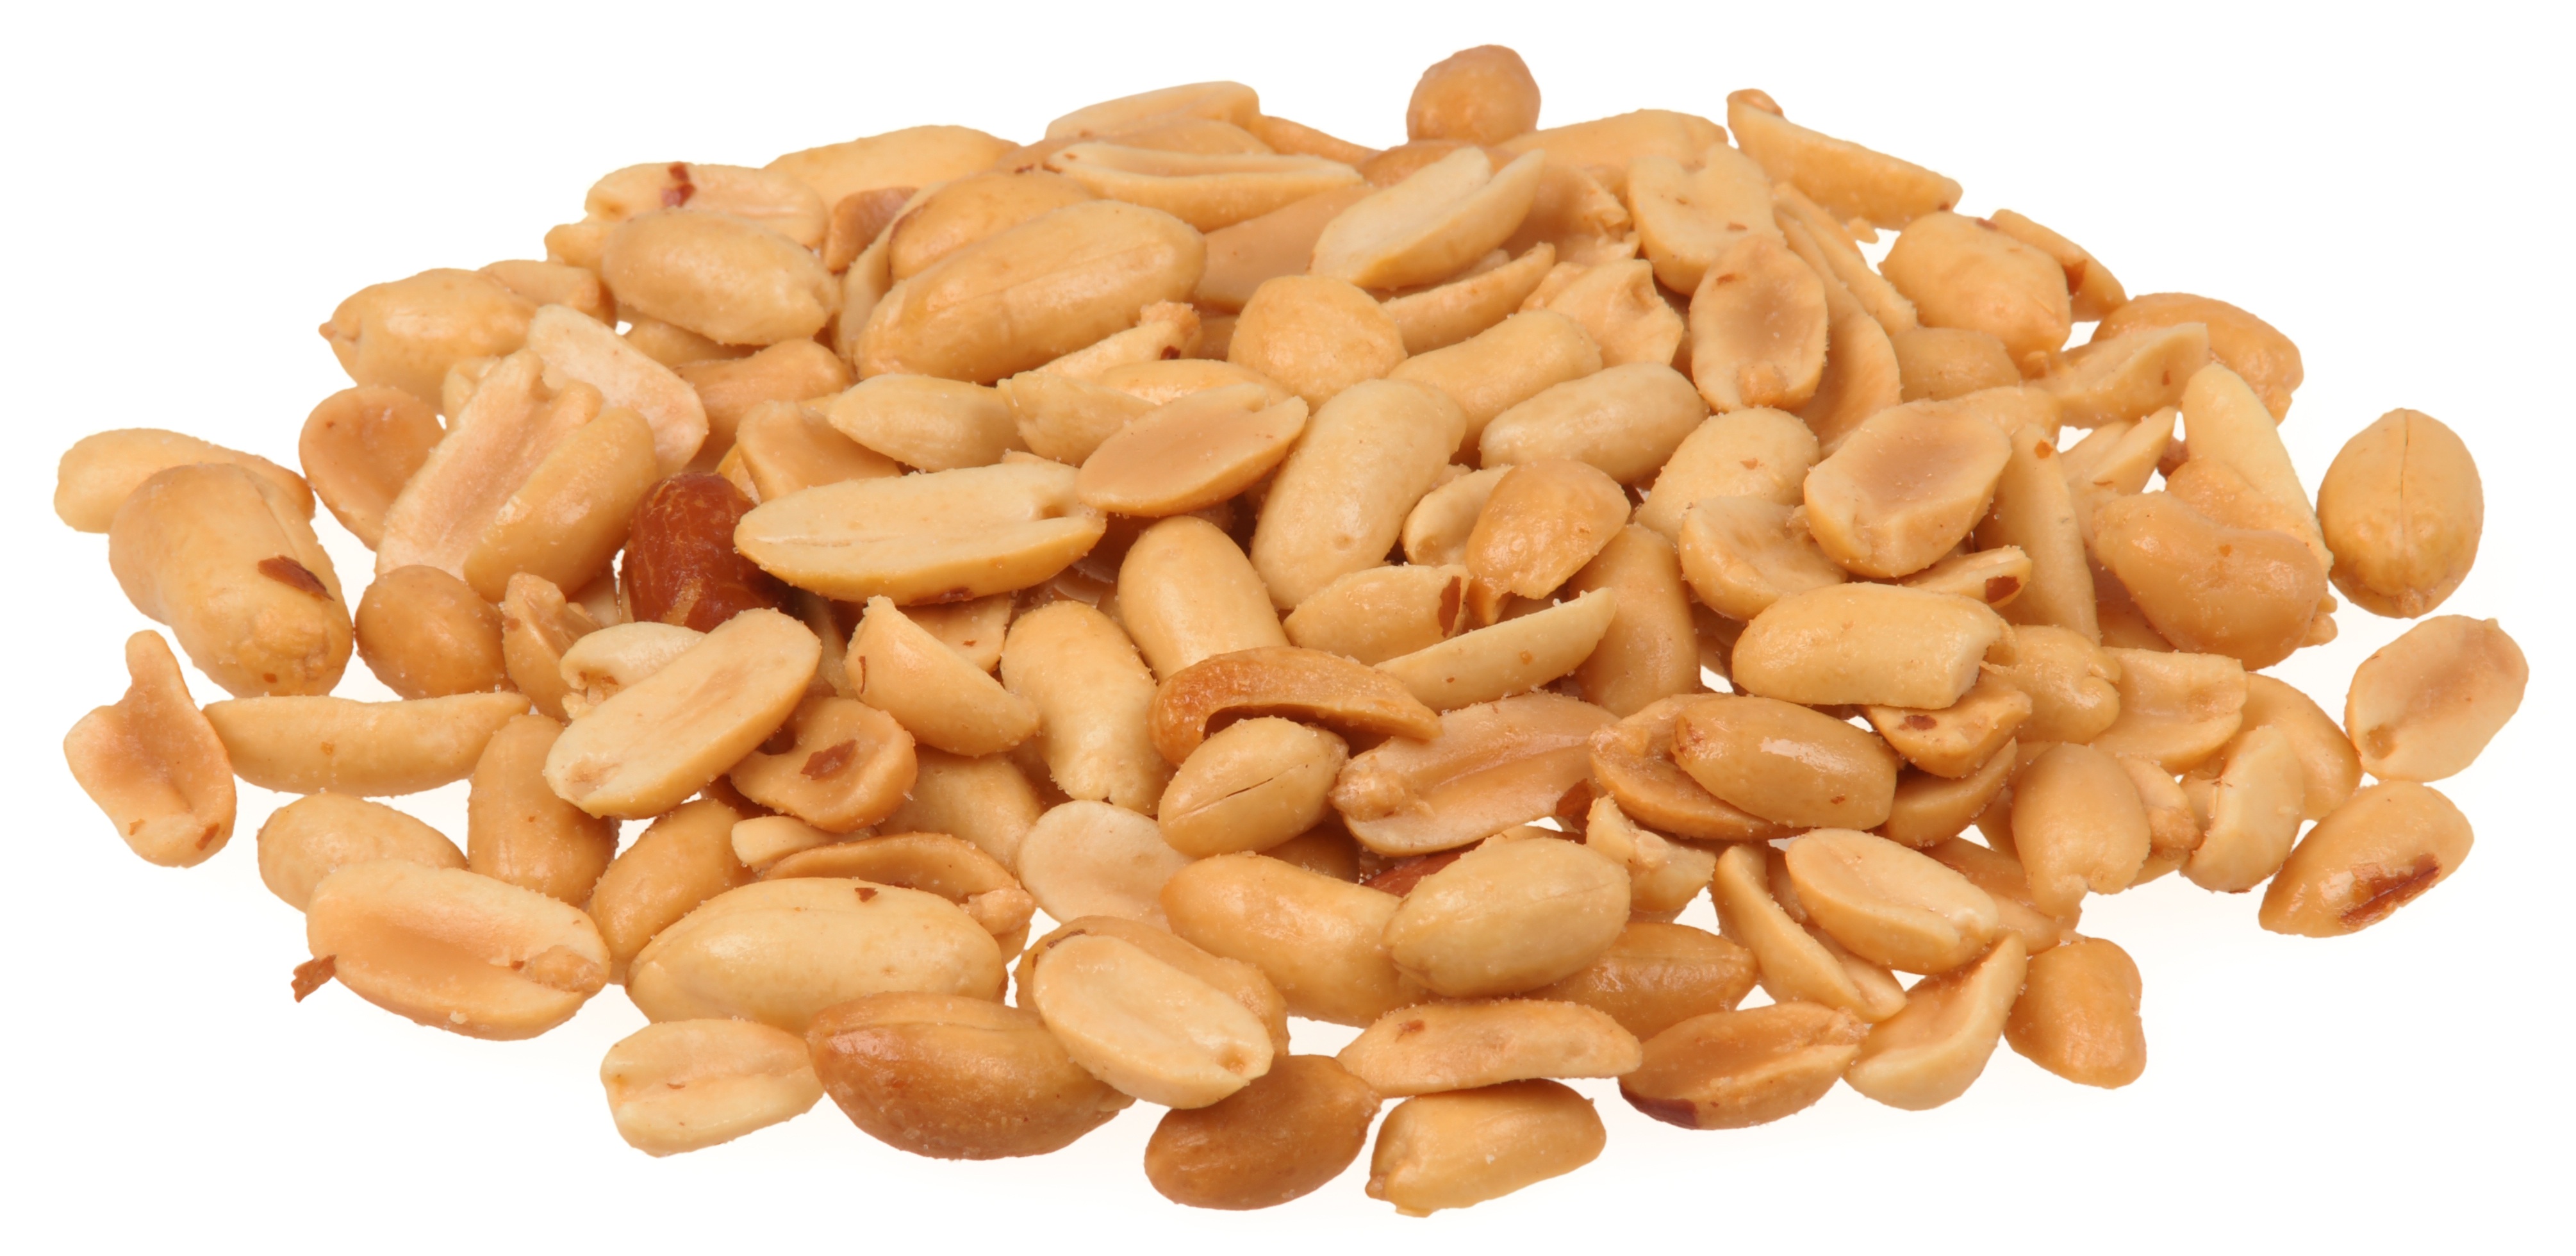
plant, fruit, pile, food, produce, crop, nut, eat, peanuts, diet, peanut, flowering plant, planters, corn kernels, grass family, land plant, nuts seeds